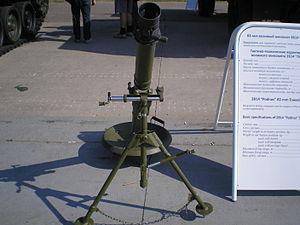
Le2B14 Podnos est un mortier de 82 mm d'origine soviétique. Il a été conçu dans les années 1980 pour servir aux troupes aéroportées et à l'infanterie légère. Cependant, il est utilisé en dehors de son champ d'application initial, puisque des unités régulières ou motorisées l'utilisent aussi.
L'armée égyptienne est l'ensemble des forces militaires terrestres de l'Égypte, l'une des quatre branches des Forces armées égyptiennes.